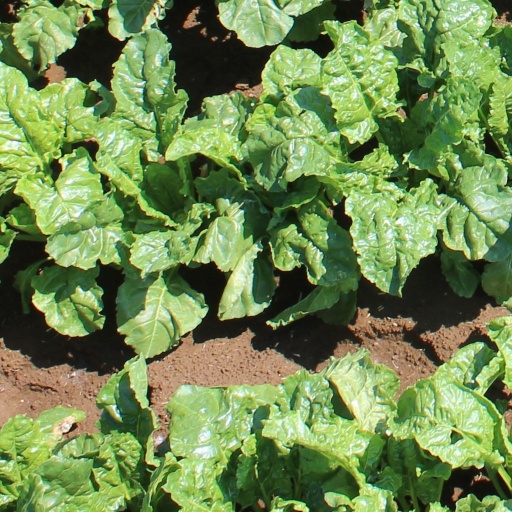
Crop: sugar beet